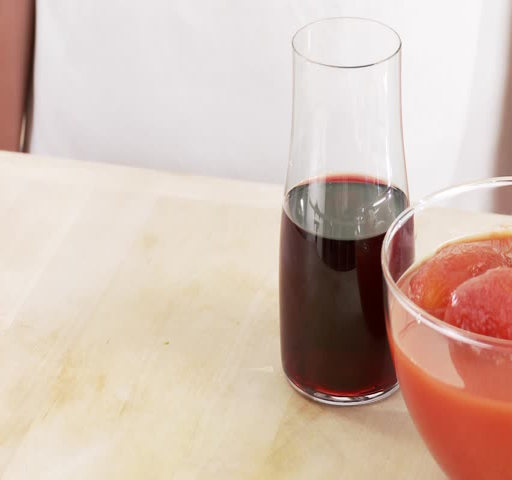
a hand taking a glass of red wine